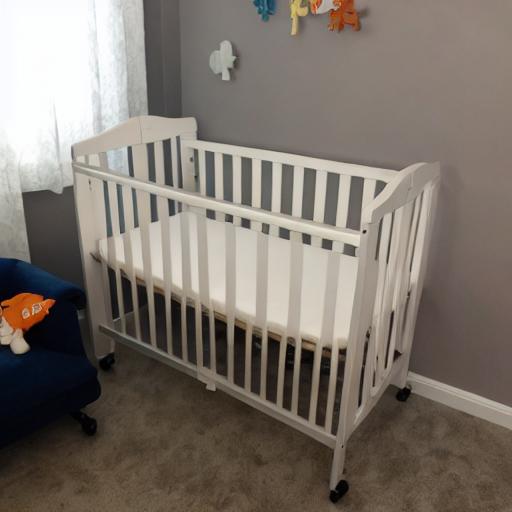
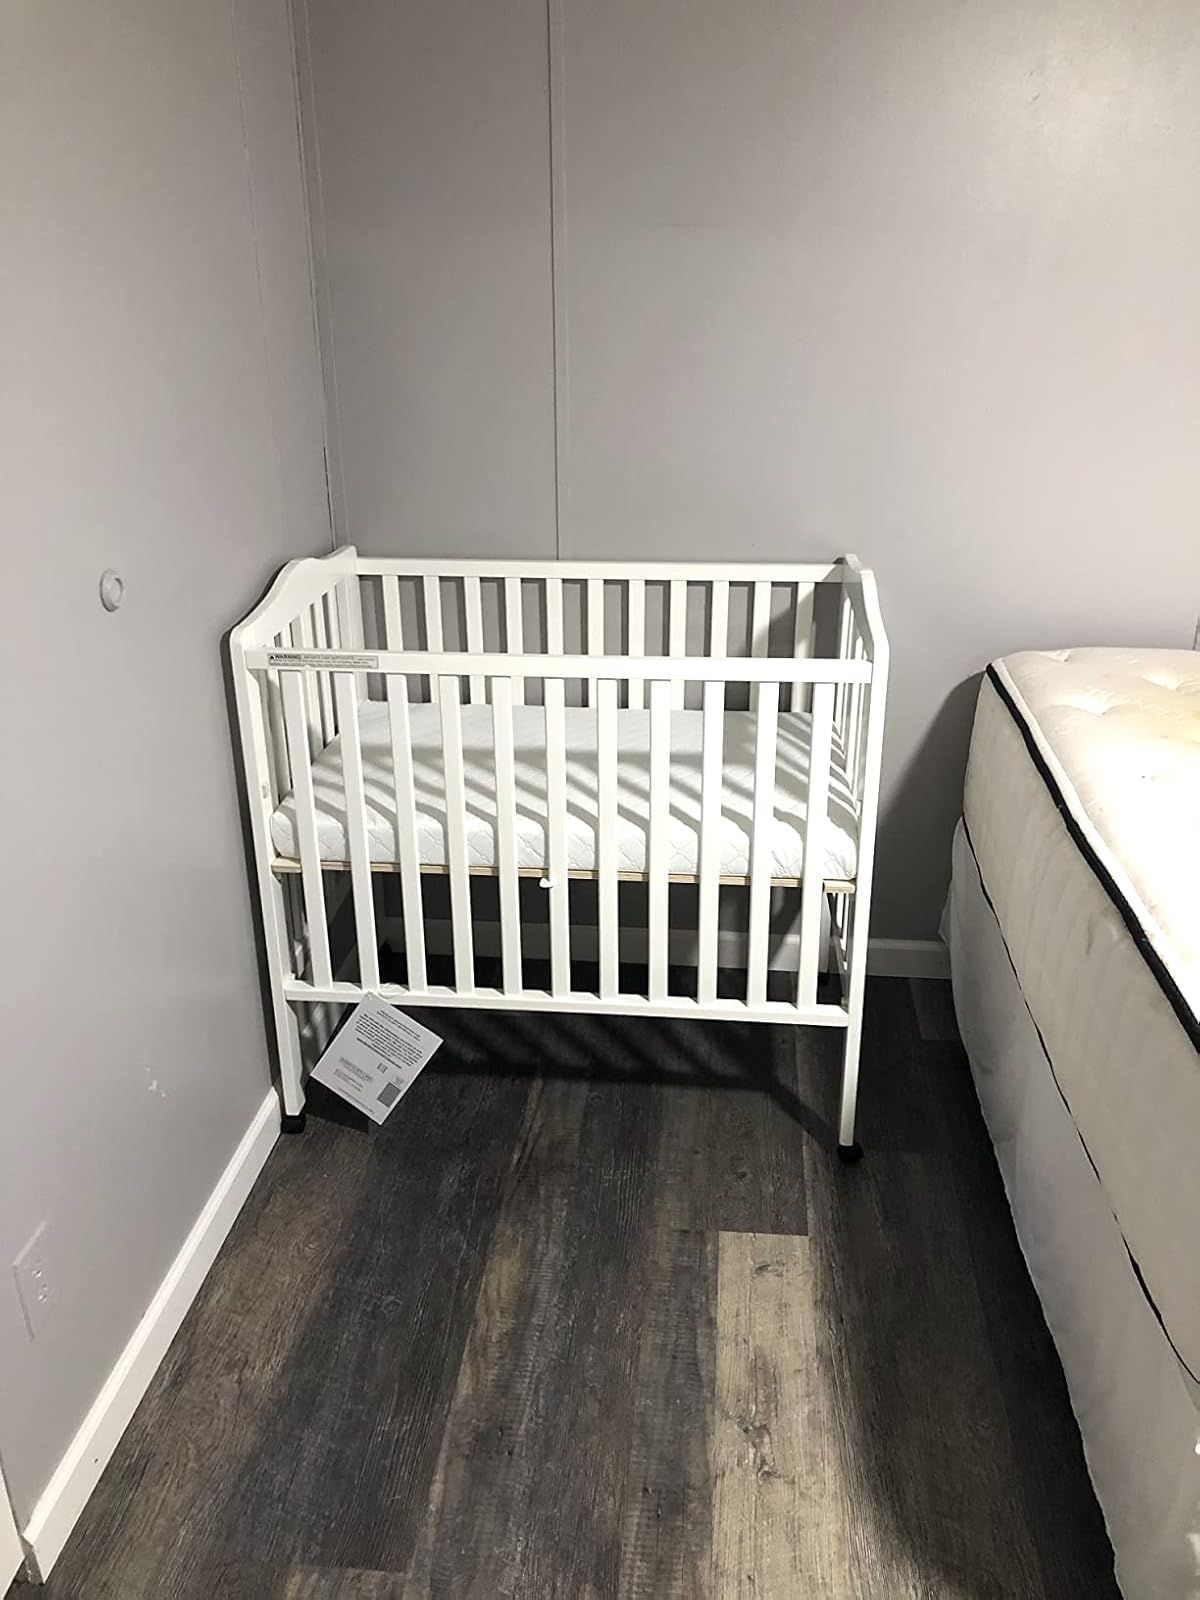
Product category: products_crib
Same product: no